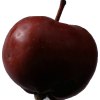
Label: Apple 18